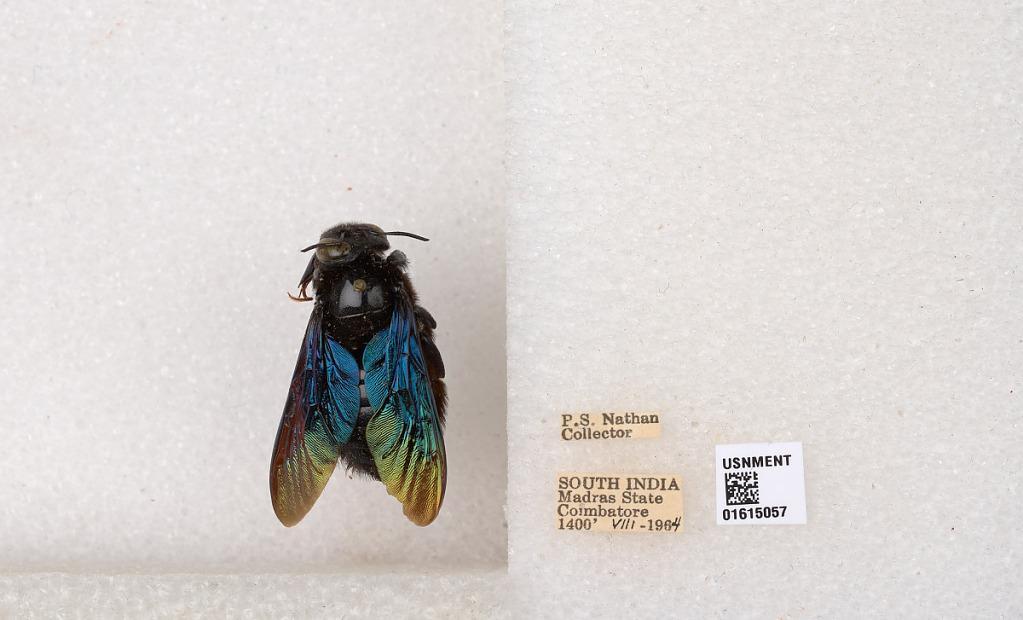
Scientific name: Xylocopa (Biluna) auripennis auripennis Lepeletier
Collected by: P. Nathan
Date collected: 1964-8-1
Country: India
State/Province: Tamil Nadu
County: Coimbatore
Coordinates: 10.9955, 76.9034